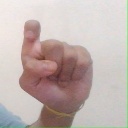
अक्षर: इ